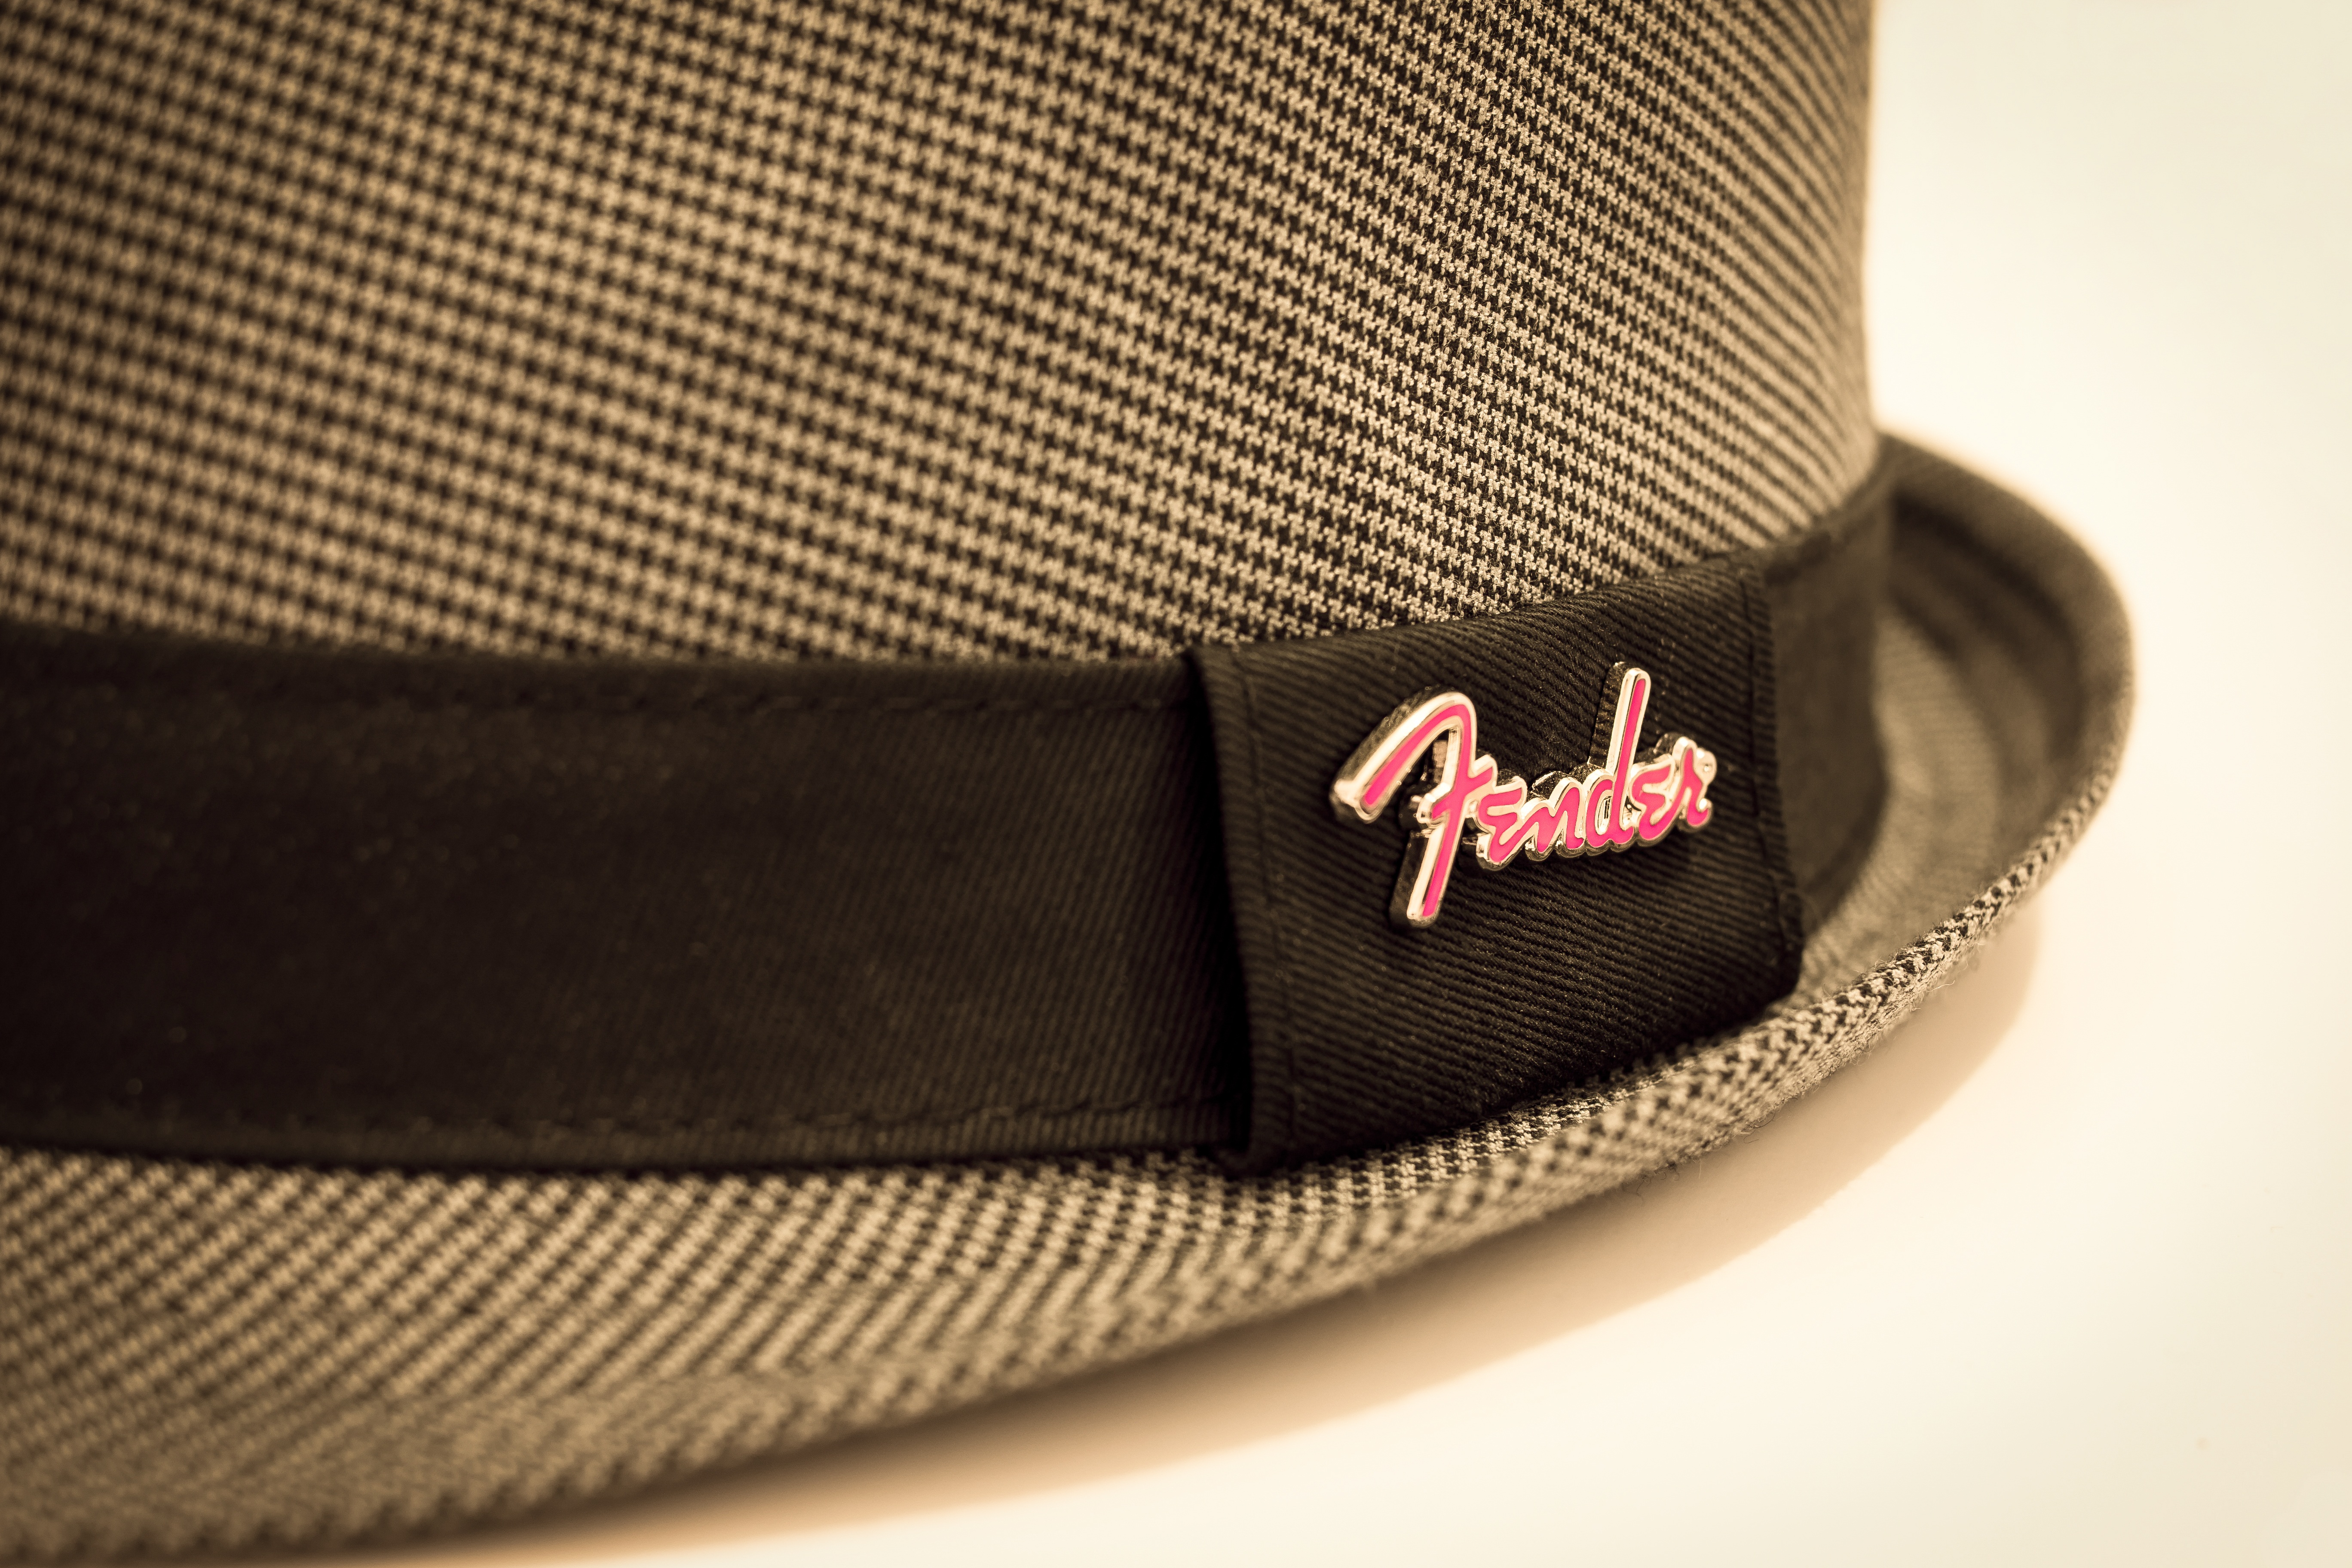
hat, clothing, headgear, brand, baseball cap, cap, fender, headwear, fedora, checkered, houndstooth, hutkrempe, fashion accessory